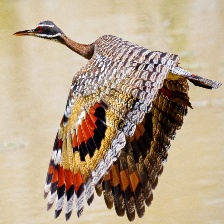
Species: SUNBITTERN
Scientific name:  EURYPYGA HELIAS